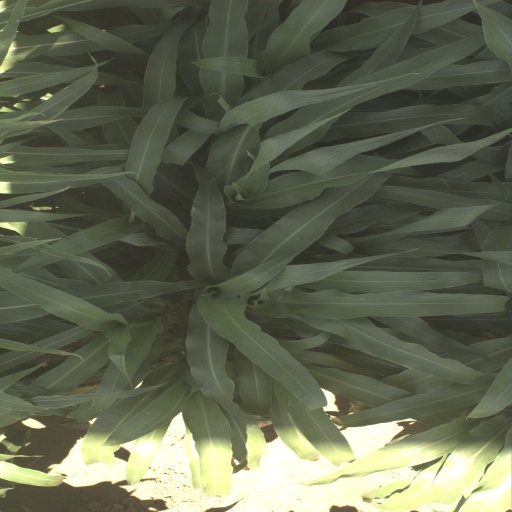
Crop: sorghum